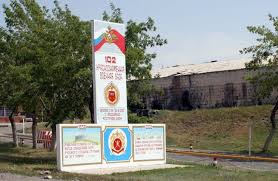
Label: Air Defense